La Mer de Sable

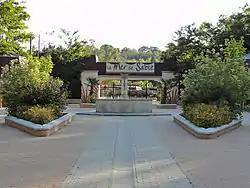
Entrance to the park

La Mer de Sable is an amusement park founded in 1963 and is located in Ermenonville Forest. The park is close to the commune of Ermenonville in the Oise department of northern France. The park is owned and operated by the Looping Group.